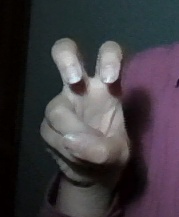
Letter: toot